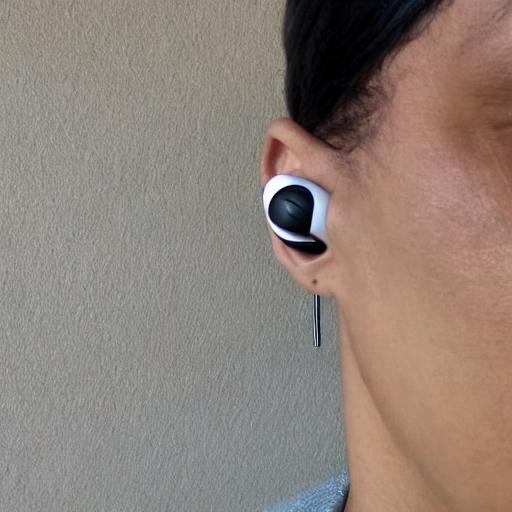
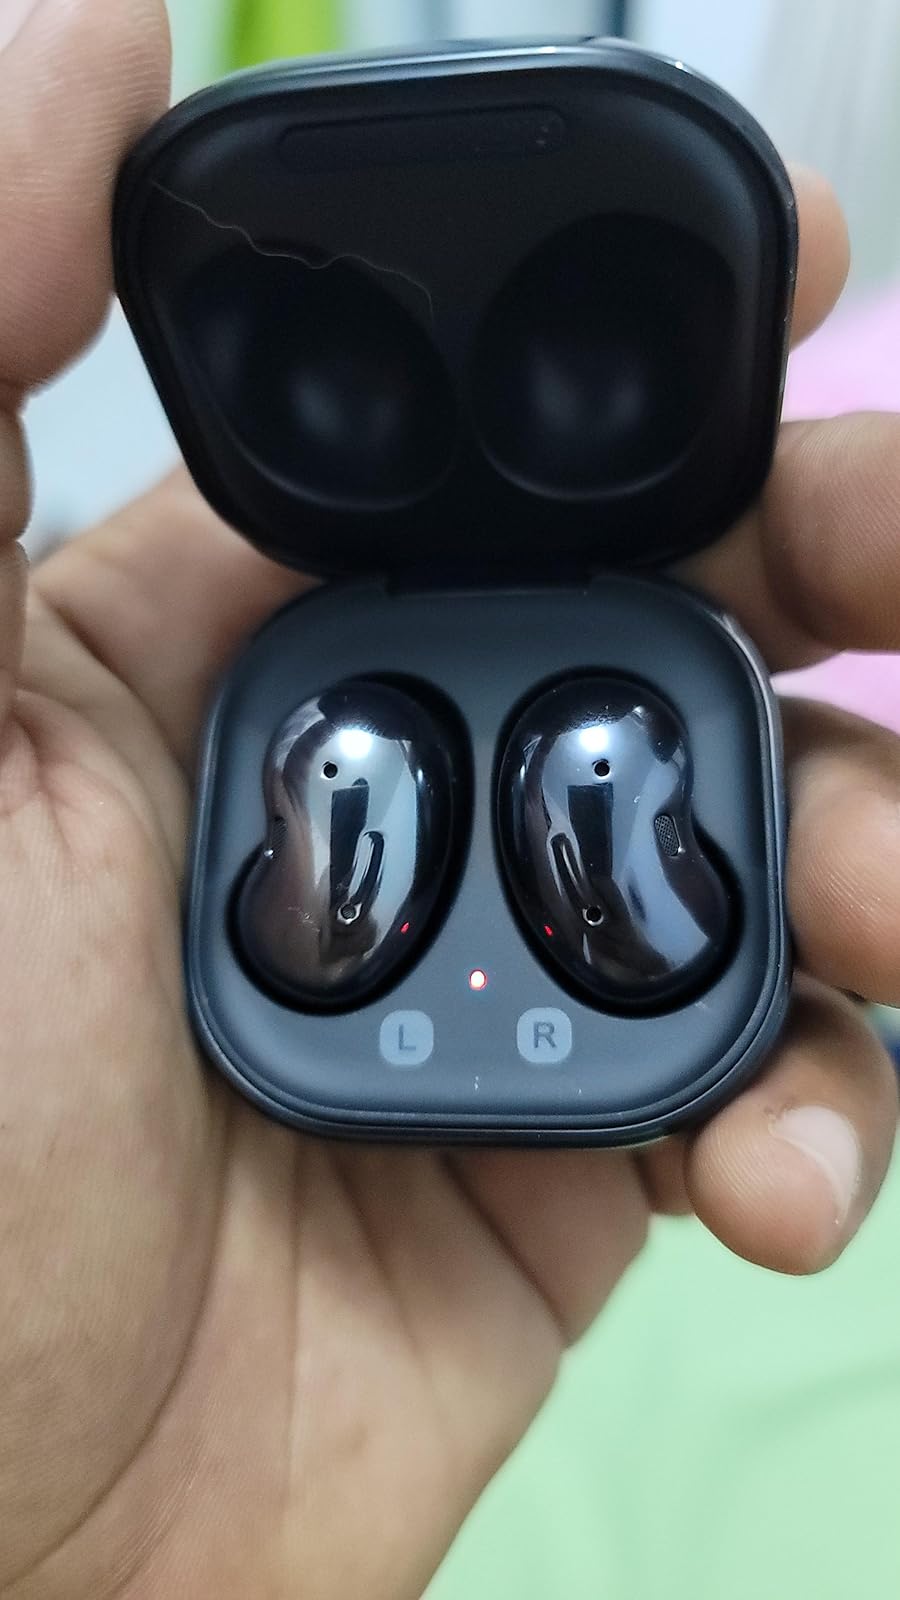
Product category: earbuds
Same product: no